Jermaine Mays

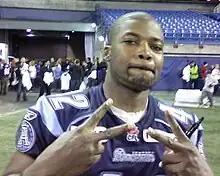
Mays with the Toronto Argonauts in 2008

Jermaine Mays (born July 13, 1979) is a former professional American and Canadian football cornerback. He was signed as an undrafted free agent by the Minnesota Vikings in 2003. He played college football for the Minnesota Golden Gophers.